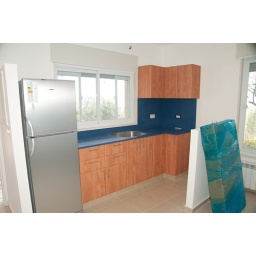
Kitchen with table in the box Jan 3 2009